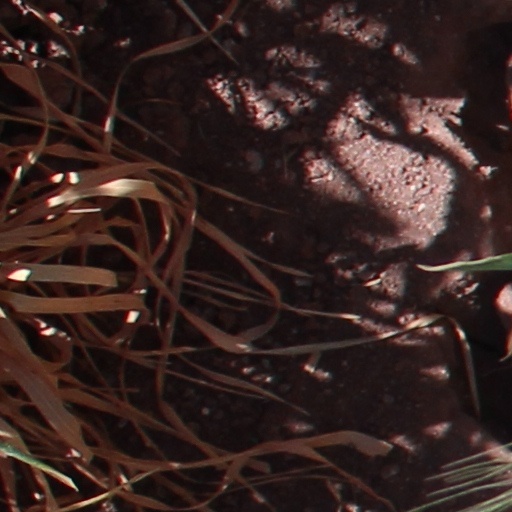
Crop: wheat